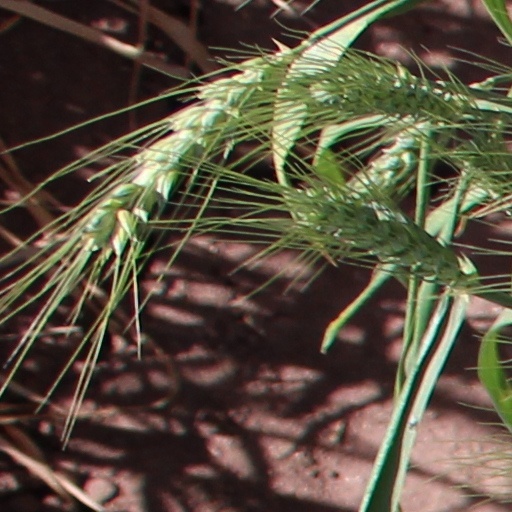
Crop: wheat